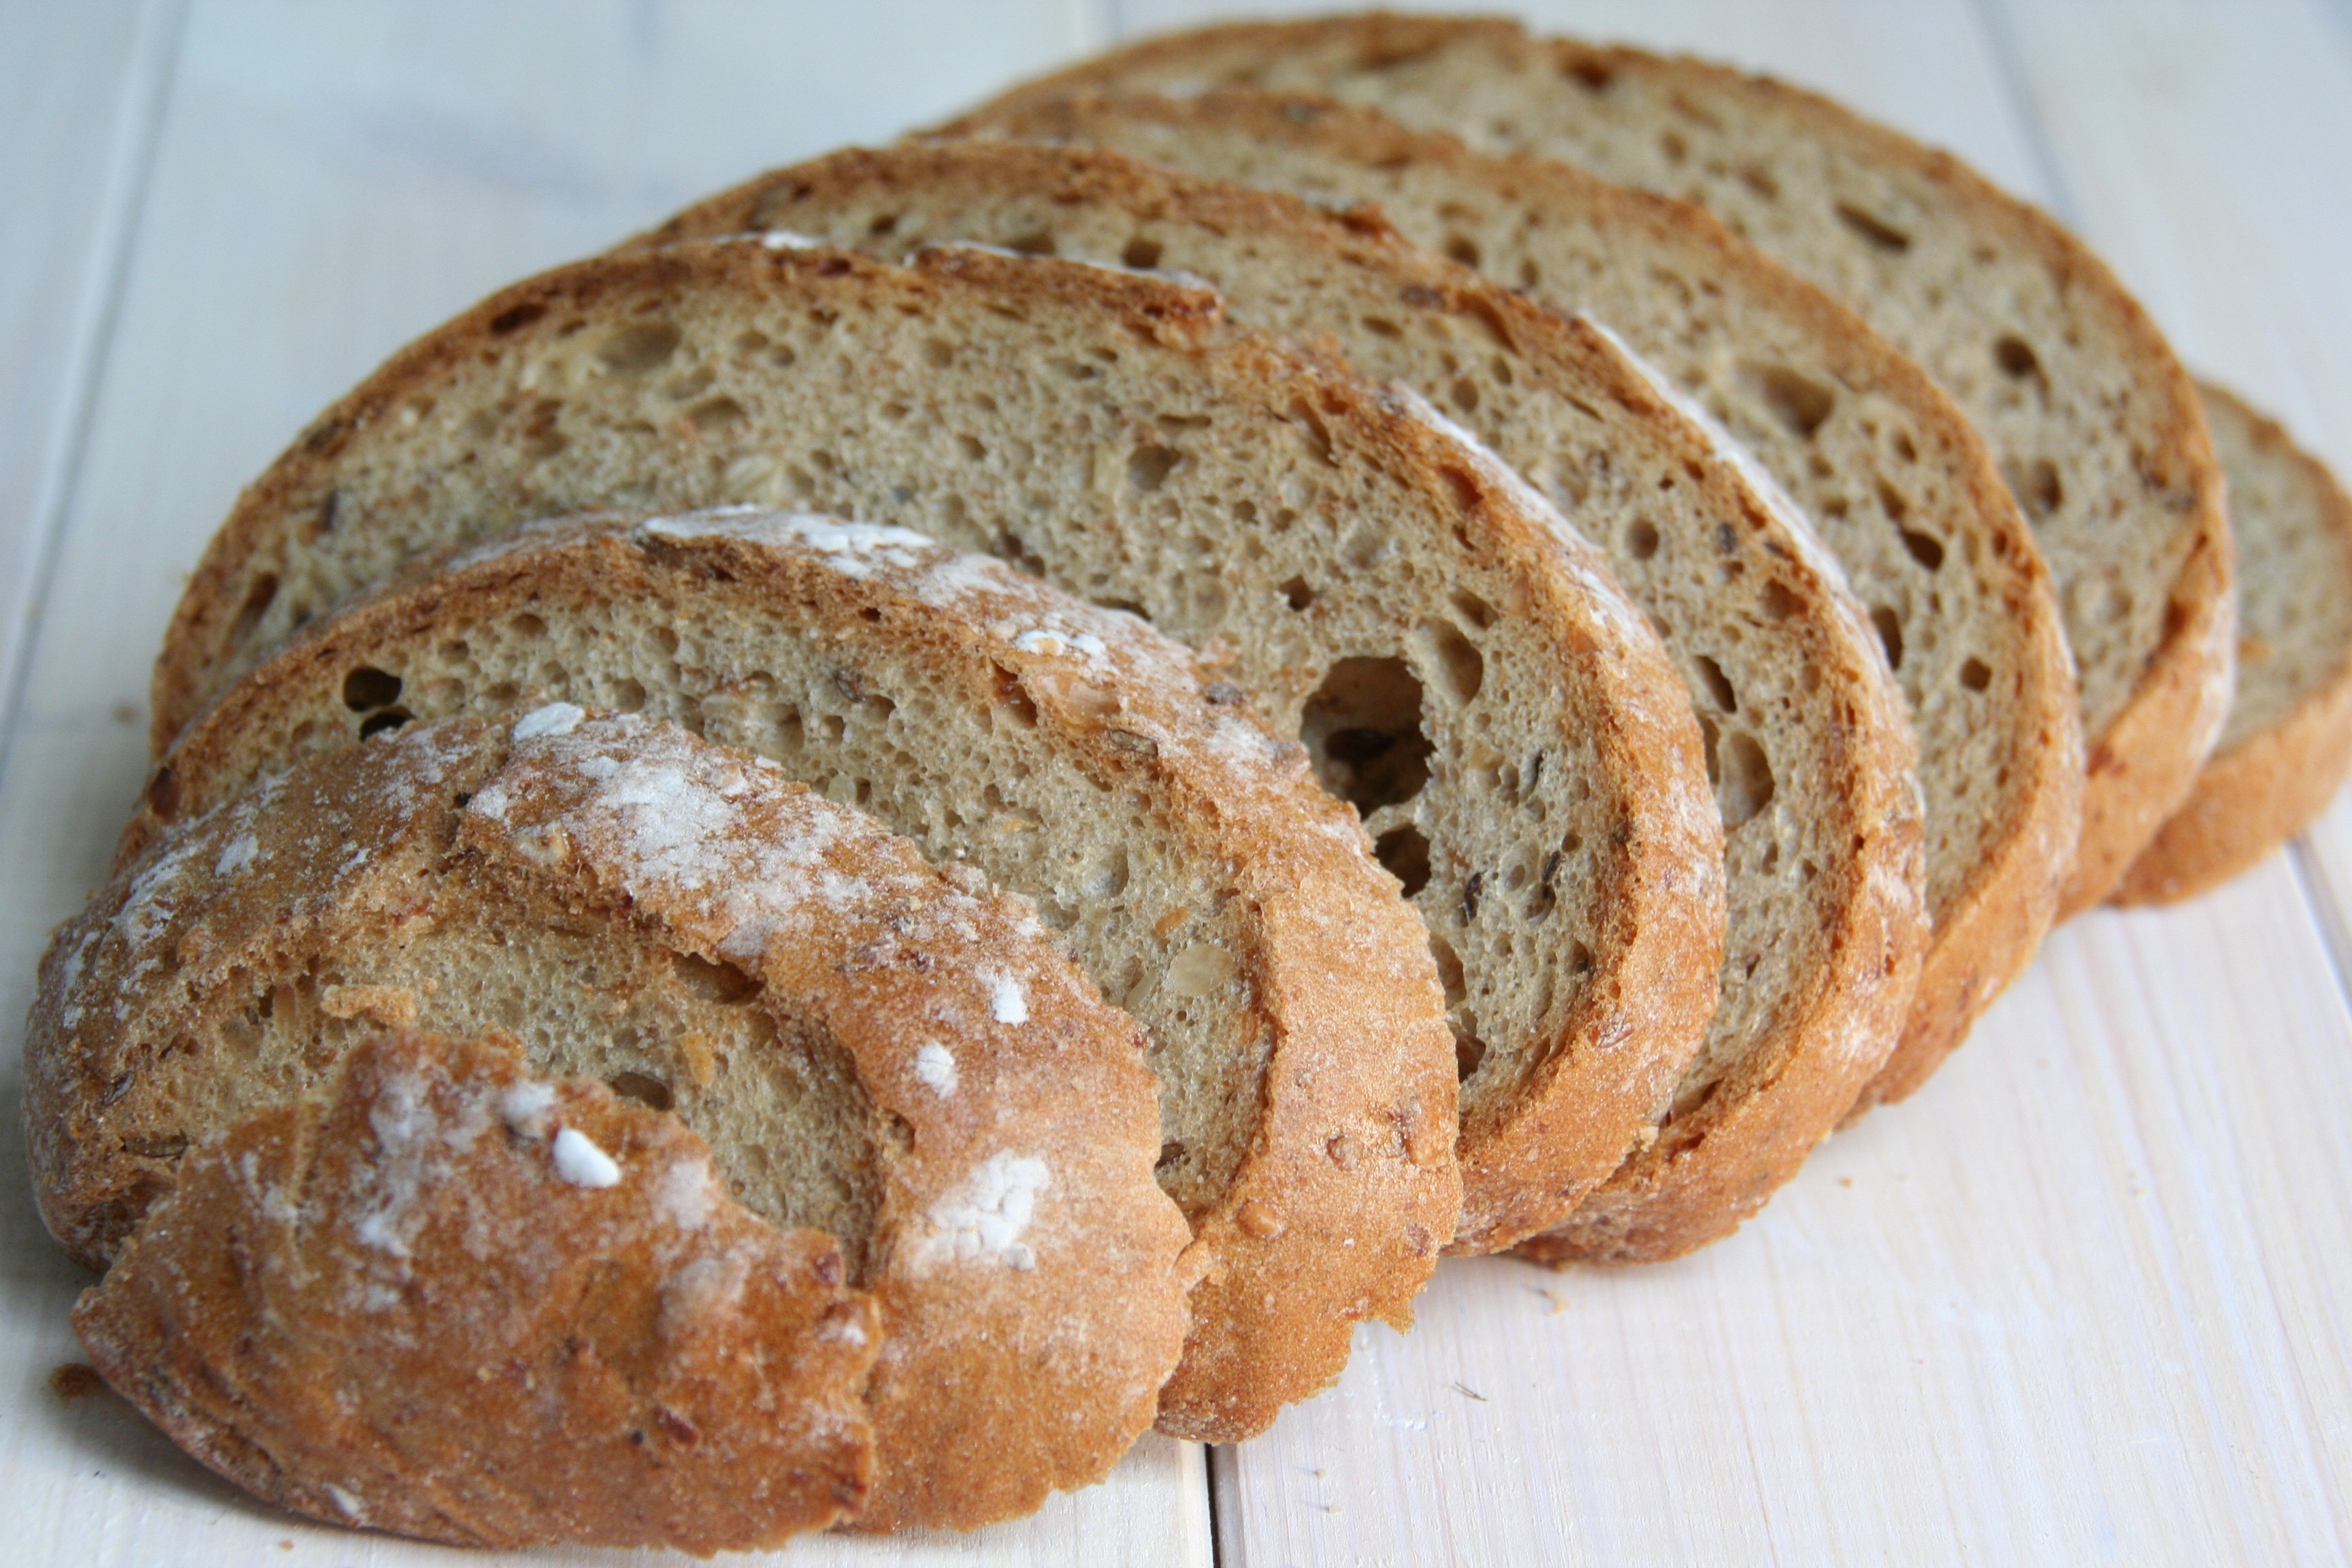
food, produce, breakfast, baking, bread, sourdough, pastries, eating, rye, tasty, ciabatta, baked goods, slice of bread, brown bread, rye bread, slices of bread, grass family, whole grain, sliced bread